Ado (footballer)

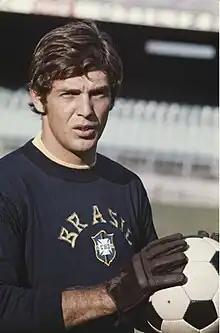
Ado in 1970

Eduardo Roberto Stinghen (born 4 July 1944), best known as Ado, is a former Brazilian footballer who played as a goalkeeper.